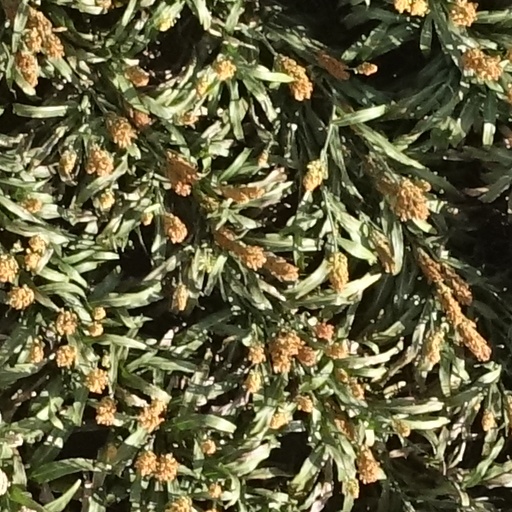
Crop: sorghum